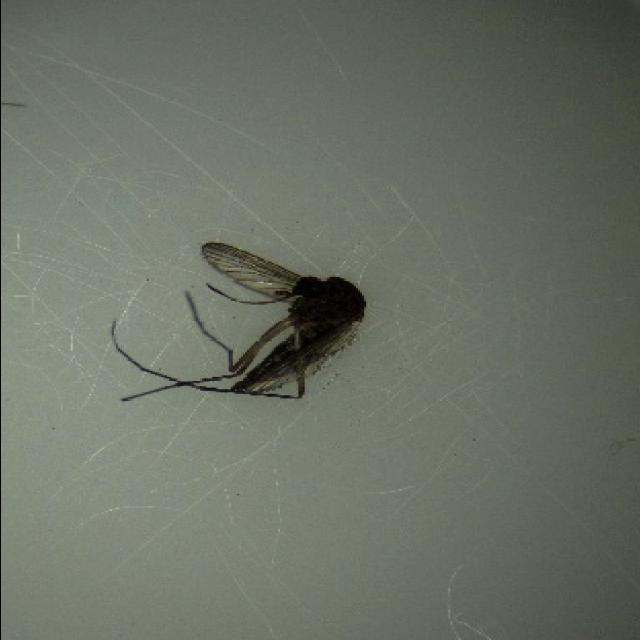
Species: aedes_vexans